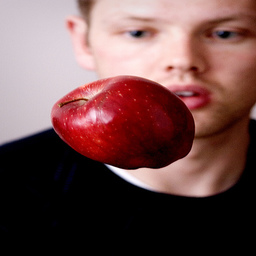
Label: Apple